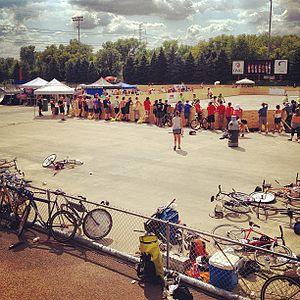
Le hardcourt bike polo est une variante du vélo polo traditionnel, dans laquelle deux équipes s'affrontent sur une surface dure, dans un espace rectangulaire fermé, avec deux cages de part et d'autre du terrain.